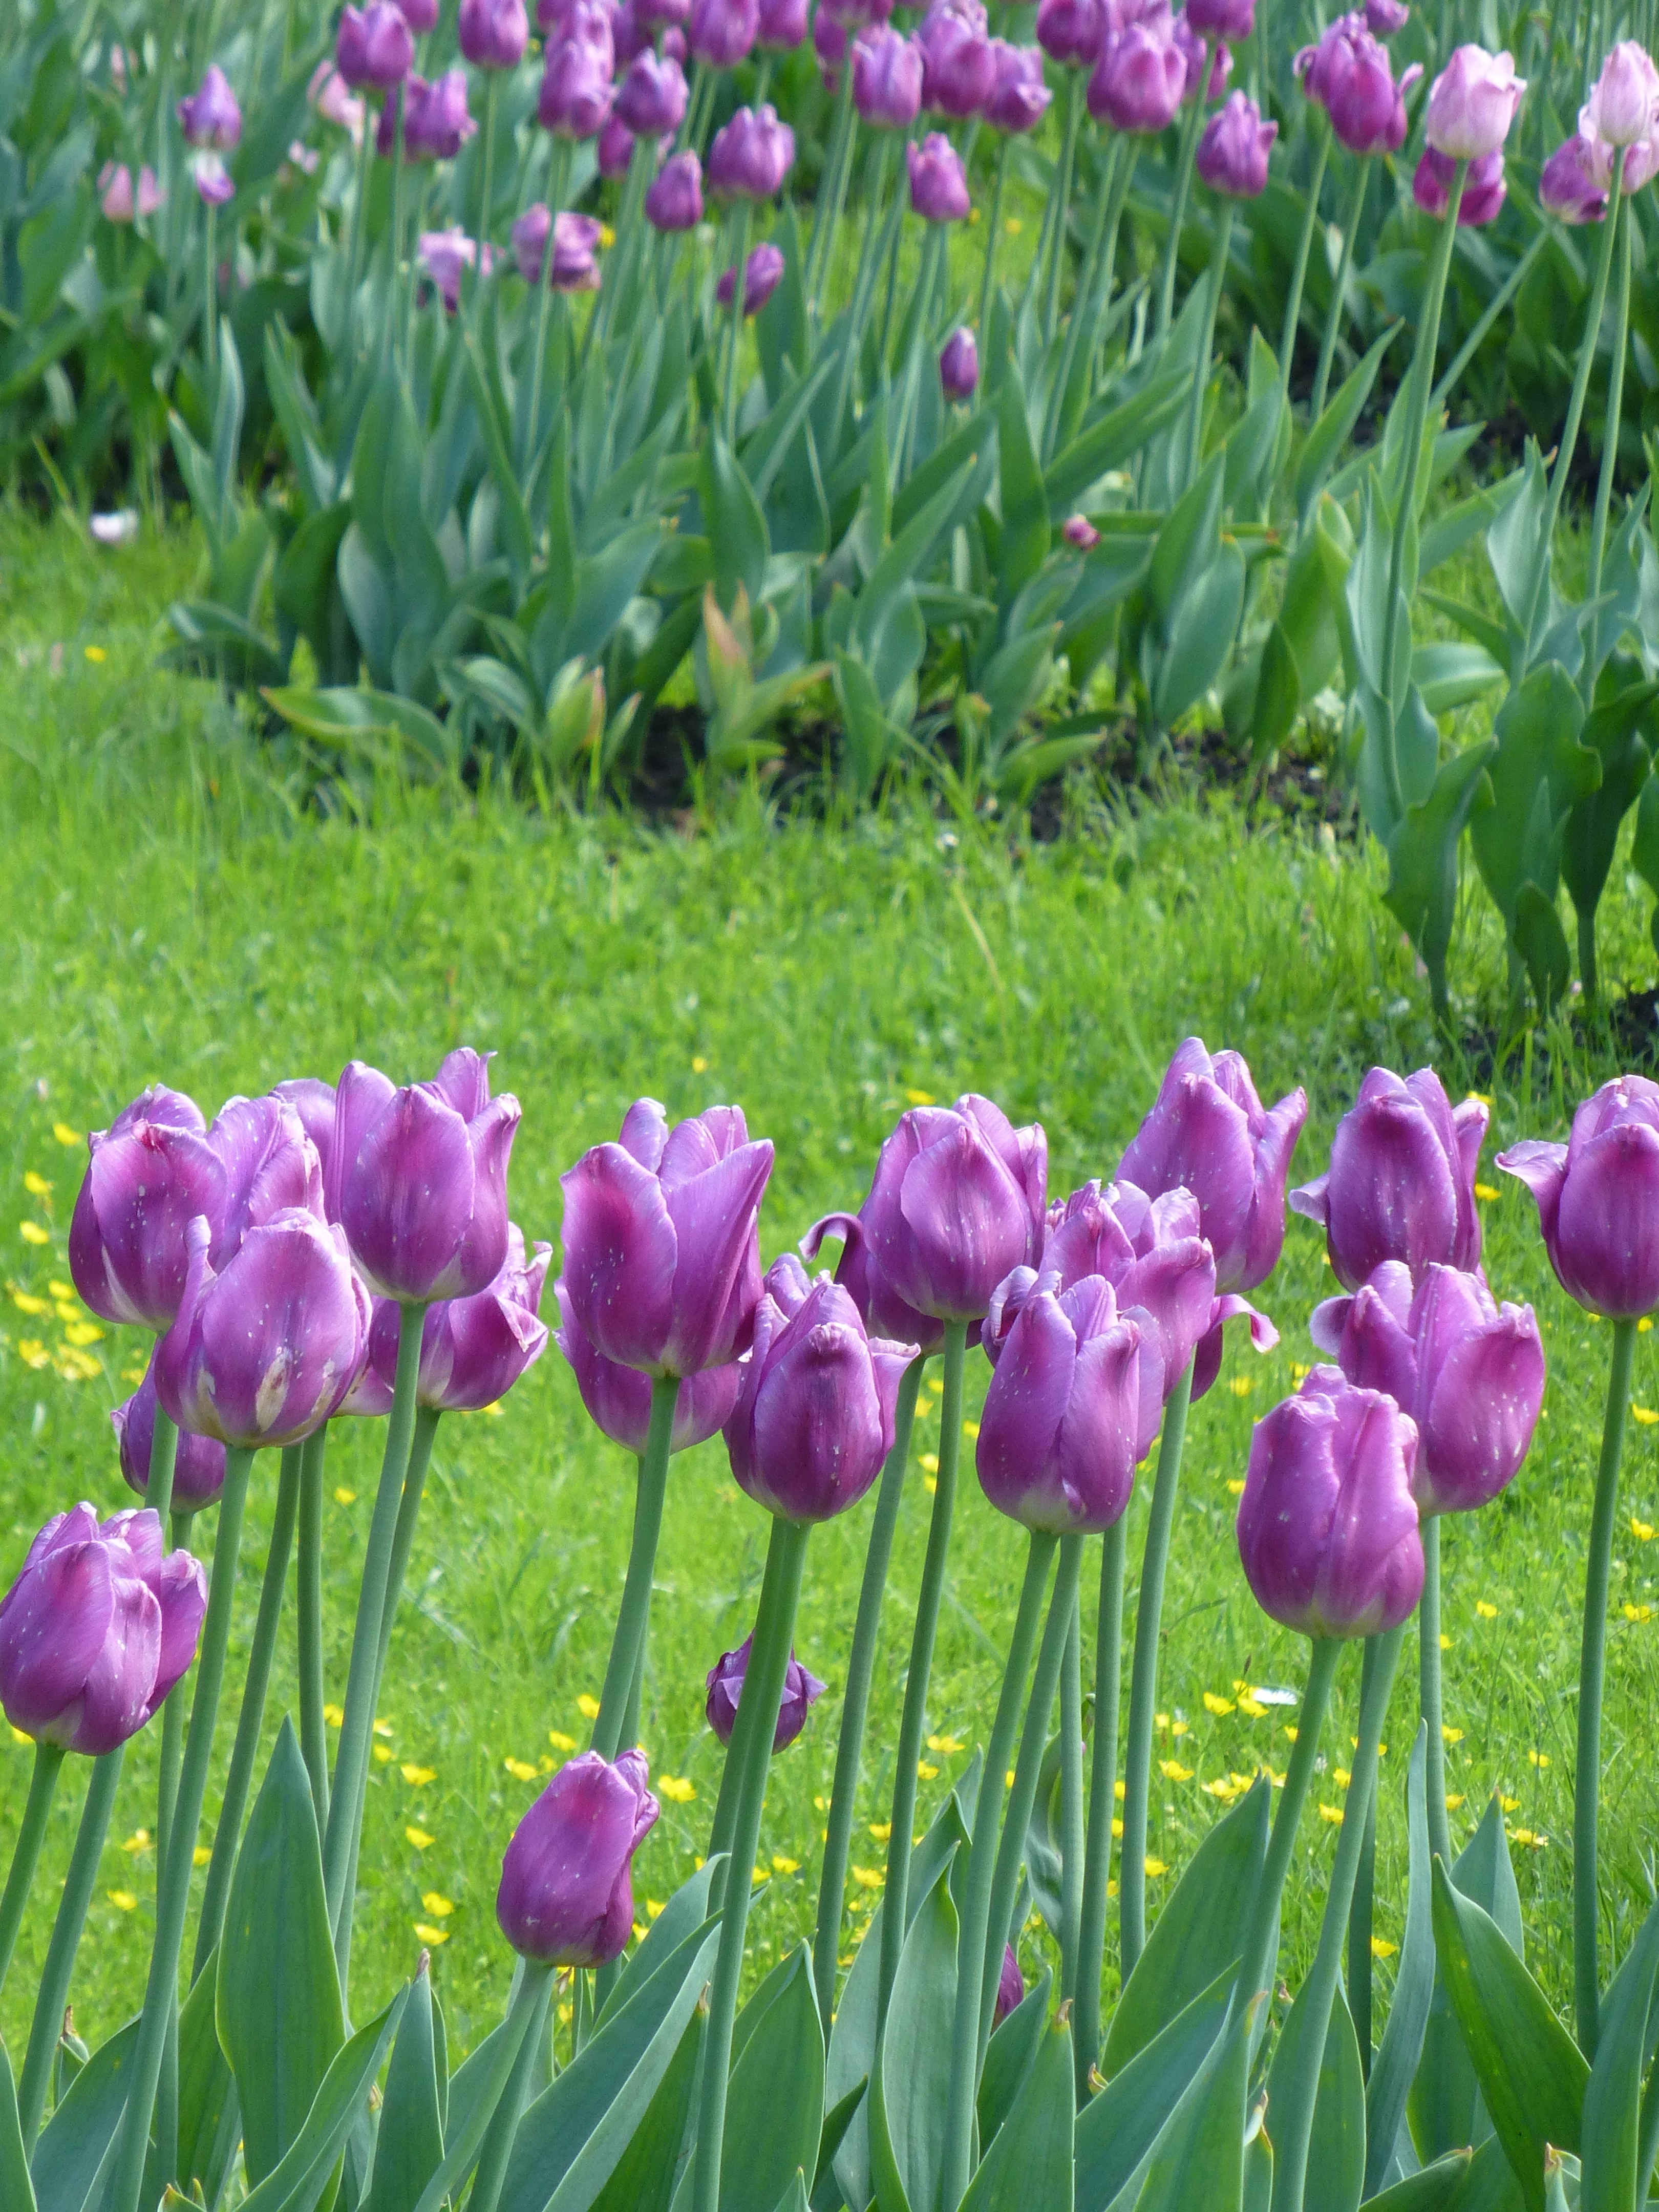
nature, plant, field, meadow, flower, tulip, green, botany, garden, flowers, iris, lilac, tulips, flowering plant, land plant, iris family